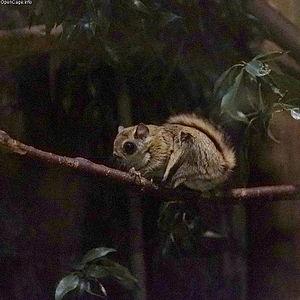
Pteromys momonga, est une espèce de rongeurs de la famille des Sciuridae, appelés aussi écureuils volants du Japon. Ces petits mammifères arboricoles sont capables de faire des vols planés.